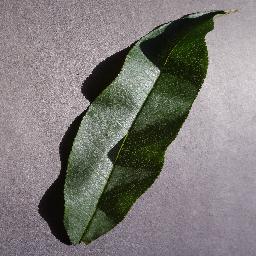
Label: Peach___healthy